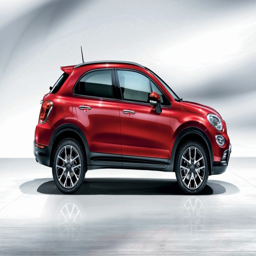
when automobile model enters production in february , business will supply tyres